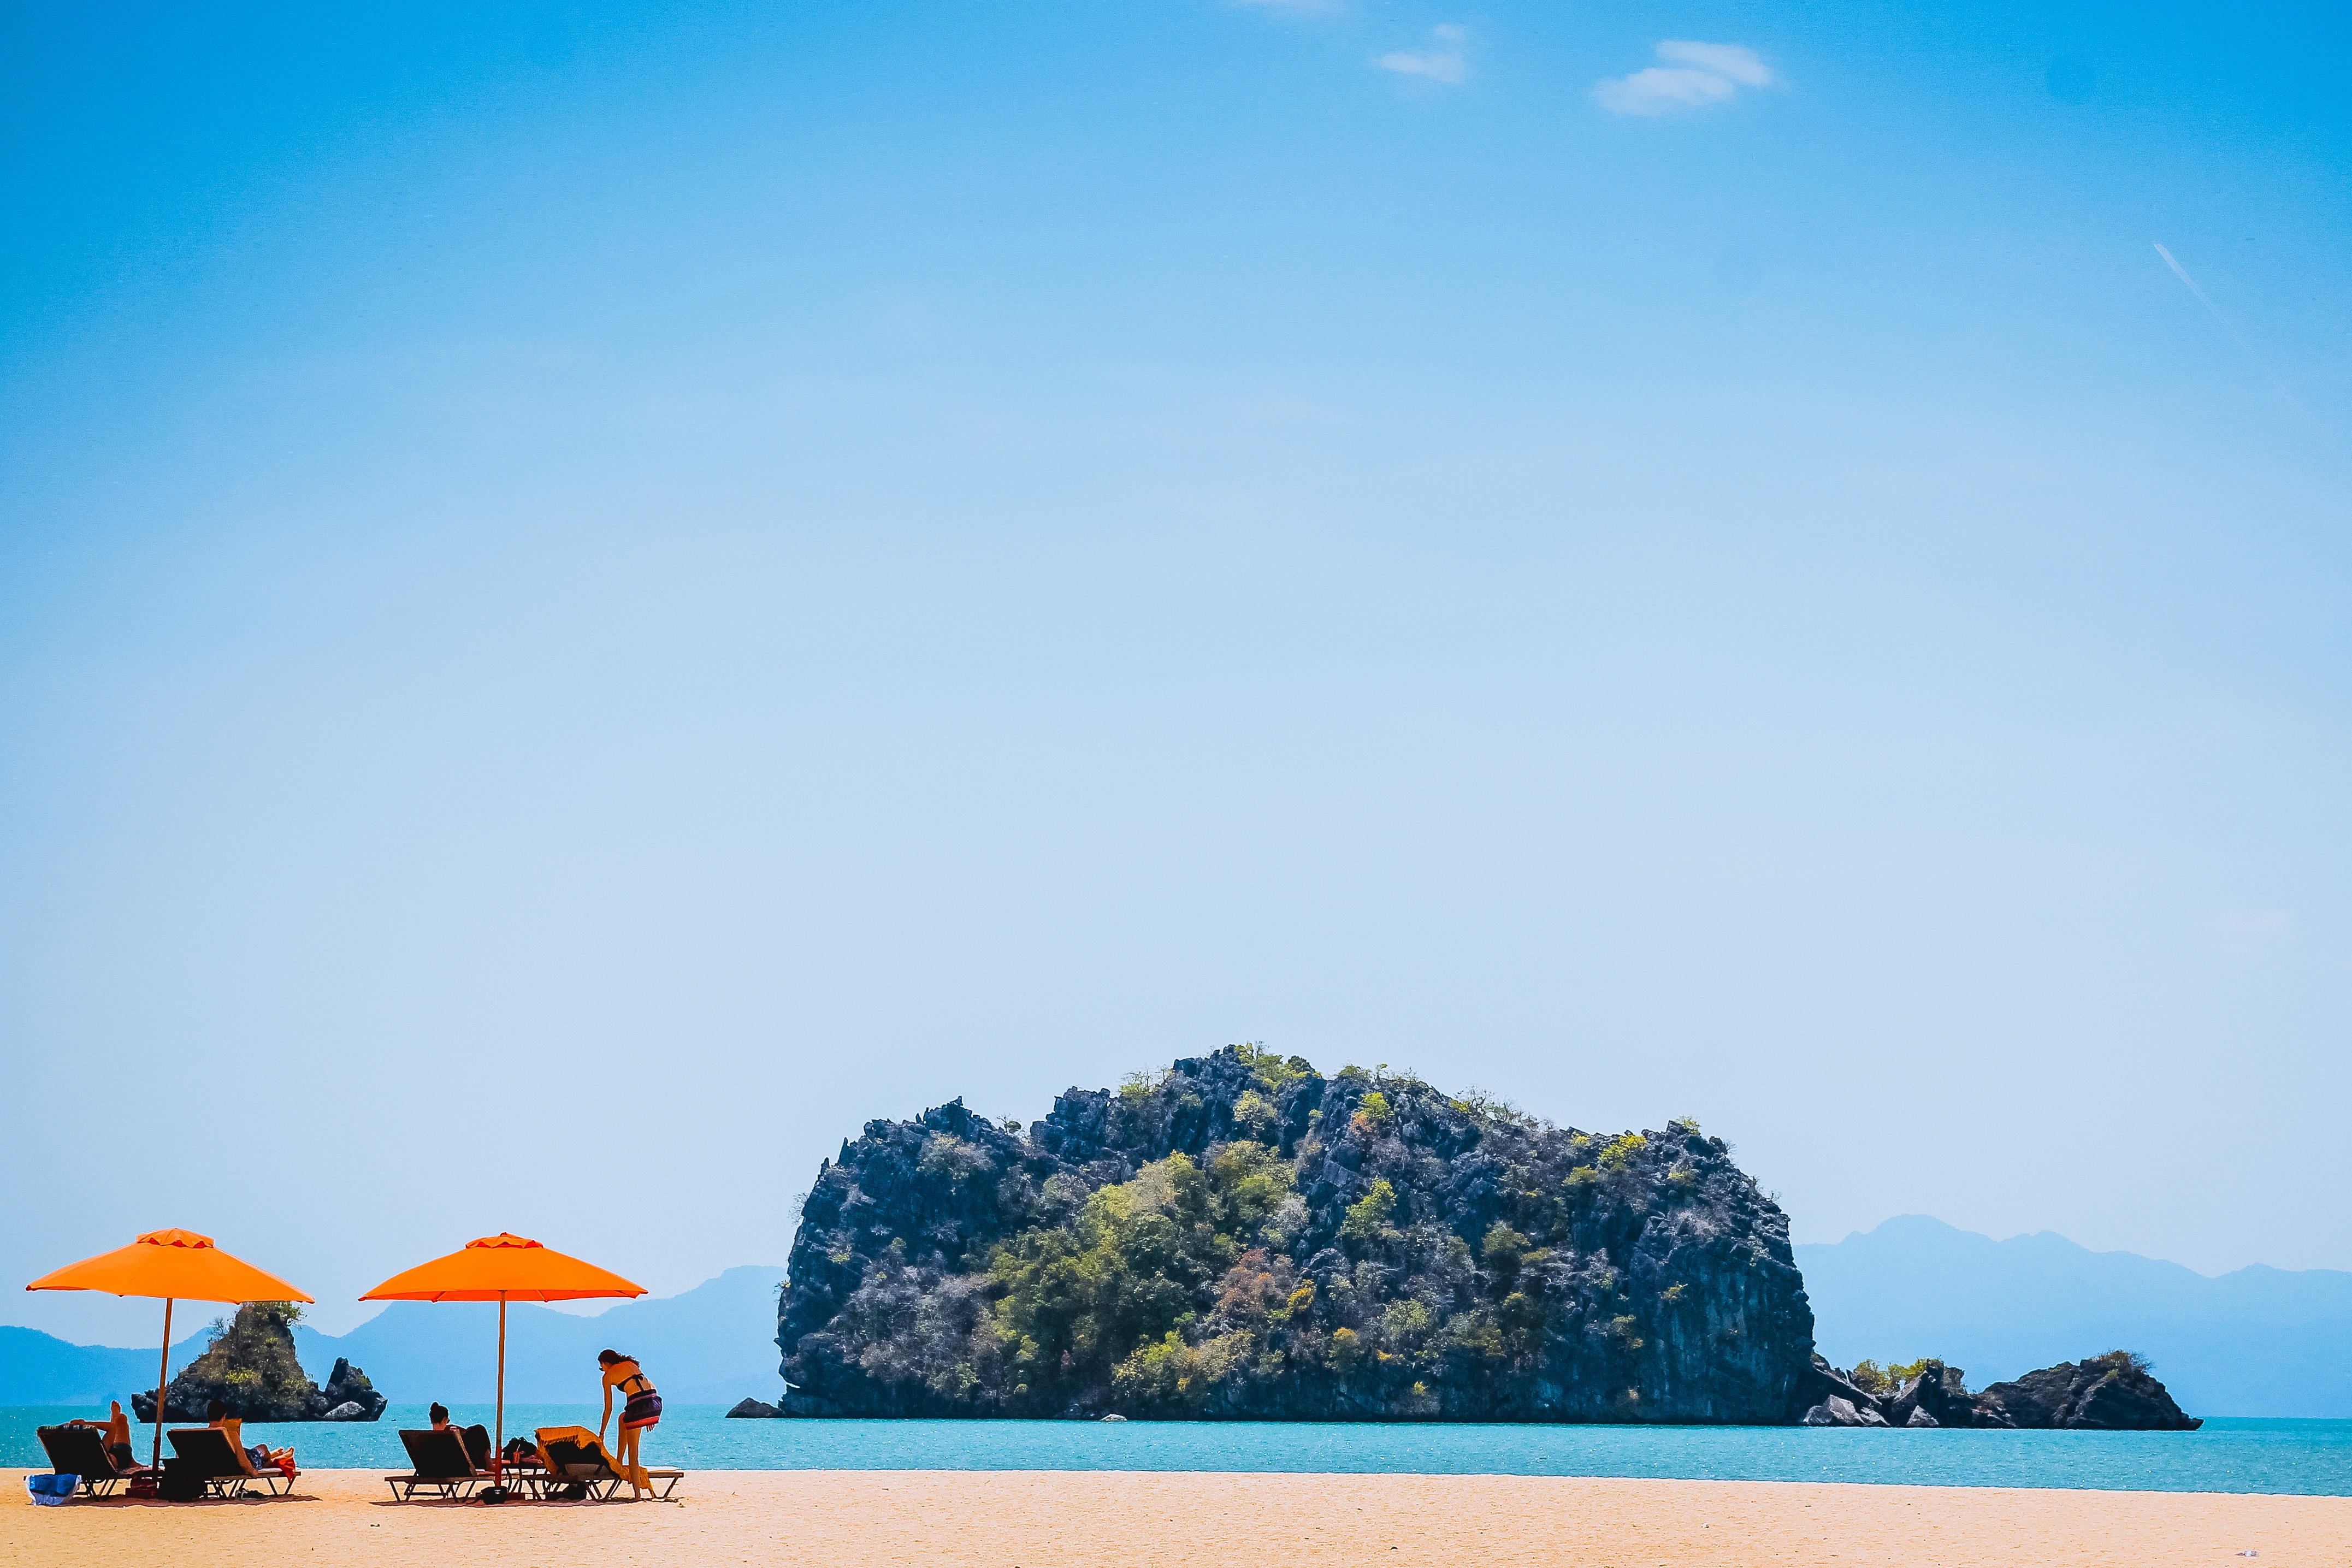
beach, sea, coast, ocean, horizon, sky, summer, vacation, relax, tropical, holiday, bay, island, blue, leisure, body of water, caribbean, cape, islet